Oliver P. Morton

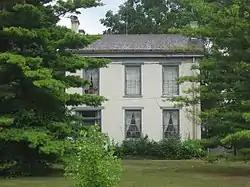
Morton's house in Centerville

Morton was an Indiana native born in Wayne County near the small settlement of Salisbury on August 4, 1823, to James Throck and Sarah Miller Morton. His grandfather had shortened the family's surname, Throckmorton, to Morton, but the males in the family carried Throck as a middle name. He was named for Oliver Hazard Perry, the victorious Commodore in the Battle of Lake Erie. Morton disliked his name from an early age, and before beginning his political career he shortened it to Oliver Perry Morton, dropping the middle names of Hazard and Throck. His mother died when he was three, and he was raised by his maternal grandparents. He spent most of his young life living with them in Ohio.